2019 European Parliament election in France

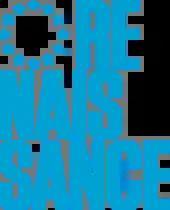
Logo of the Renaissance list of LaREM, MoDem and other liberal parties.

In March 2019, "Les Échos" reported that the choice of lead candidate was to be made internally between either health minister Agnès Buzyn or European affairs minister Nathalie Loiseau. Loiseau officially announced she would seek the nomination for lead candidate following her debate with Marine Le Pen on the set of "L'Émission politique" on 14 March, while "Les Échos" and "Le Parisien" later reported that Buzyn withdrew her name from consideration. Loiseau was officially designated as lead candidate on 26 March as the list of the first 30 candidates was unveiled. Alain Juppé was the subject of early speculation regarding his potential candidacy to lead the list, though confirmed on 19 March 2018 that he would not stand, and his appointment to the Constitutional Council precluded his participation in the campaign, but he indicated he would have supported Macron's list.